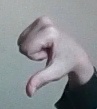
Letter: waw